Television news screen layout

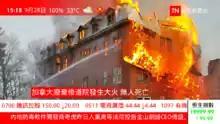
A simulated example of a typical news screen interface in Hong Kong

Most news broadcasts in Hong Kong focus on simplicity and minimalism, and generally do not include superfluous information at inessential times. Some channels, however, opt towards a more complex style, especially channels specifically dealing with finance and economics.